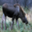
Label: deer